Kunming

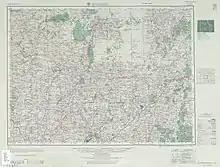
Map including Kunming (labeled as K'UN-MING (YÜNNANFU) ) (AMS, 1954)

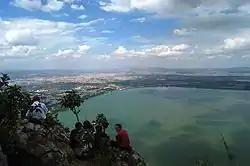
Lake Dian

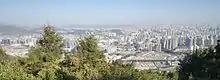
Panoramic view of northern central Kunming taken from Yu'an Shan Cemetery, looking northeast to east-southeast.

Kunming is located in east-central Yunnan province. Its administrative area is located between latitudes 24°23' and 26°22' N, and longitudes 102°10' and 103°40' E, with a total area of . Its widest stretch from the east to the west amounts to while its longest stretch from the north to the south amounts to .